Lever action

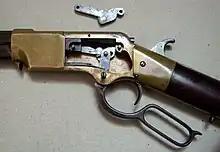
Henry rifle, toggle-lock

While lever-action rifles have always been popular with hunters and sporting shooters, they have not been widely accepted by the military. Several reasons for that have been proposed.